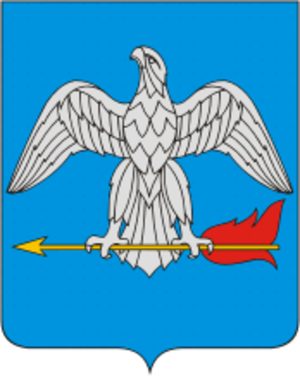
Balabanovo est une ville de l'oblast de Kalouga, en Russie, et le centre administratif du raïon de Balabanovo. Sa population s'élevait à 25 869 habitants en 2013.